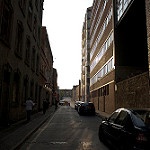
Label: street